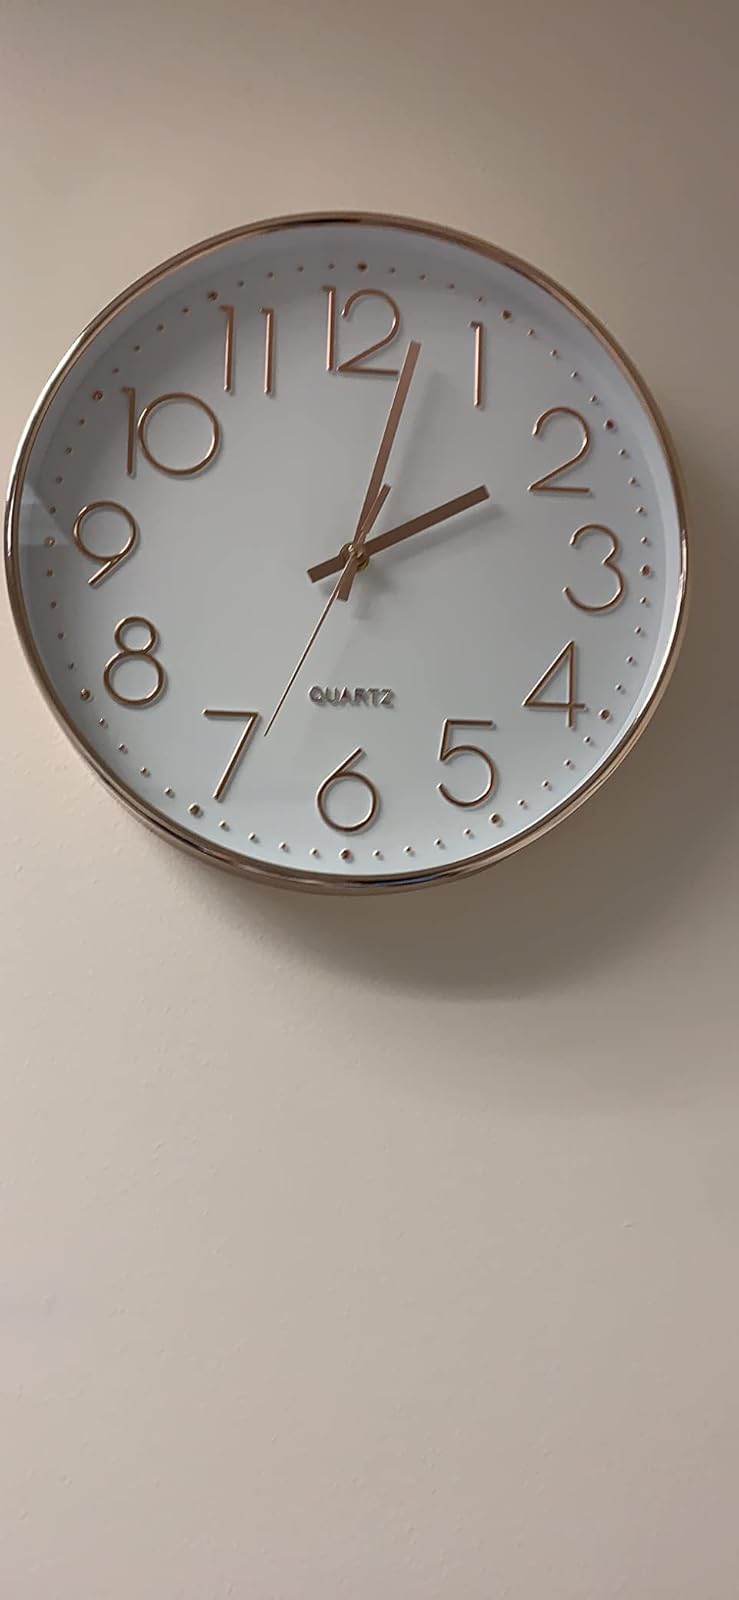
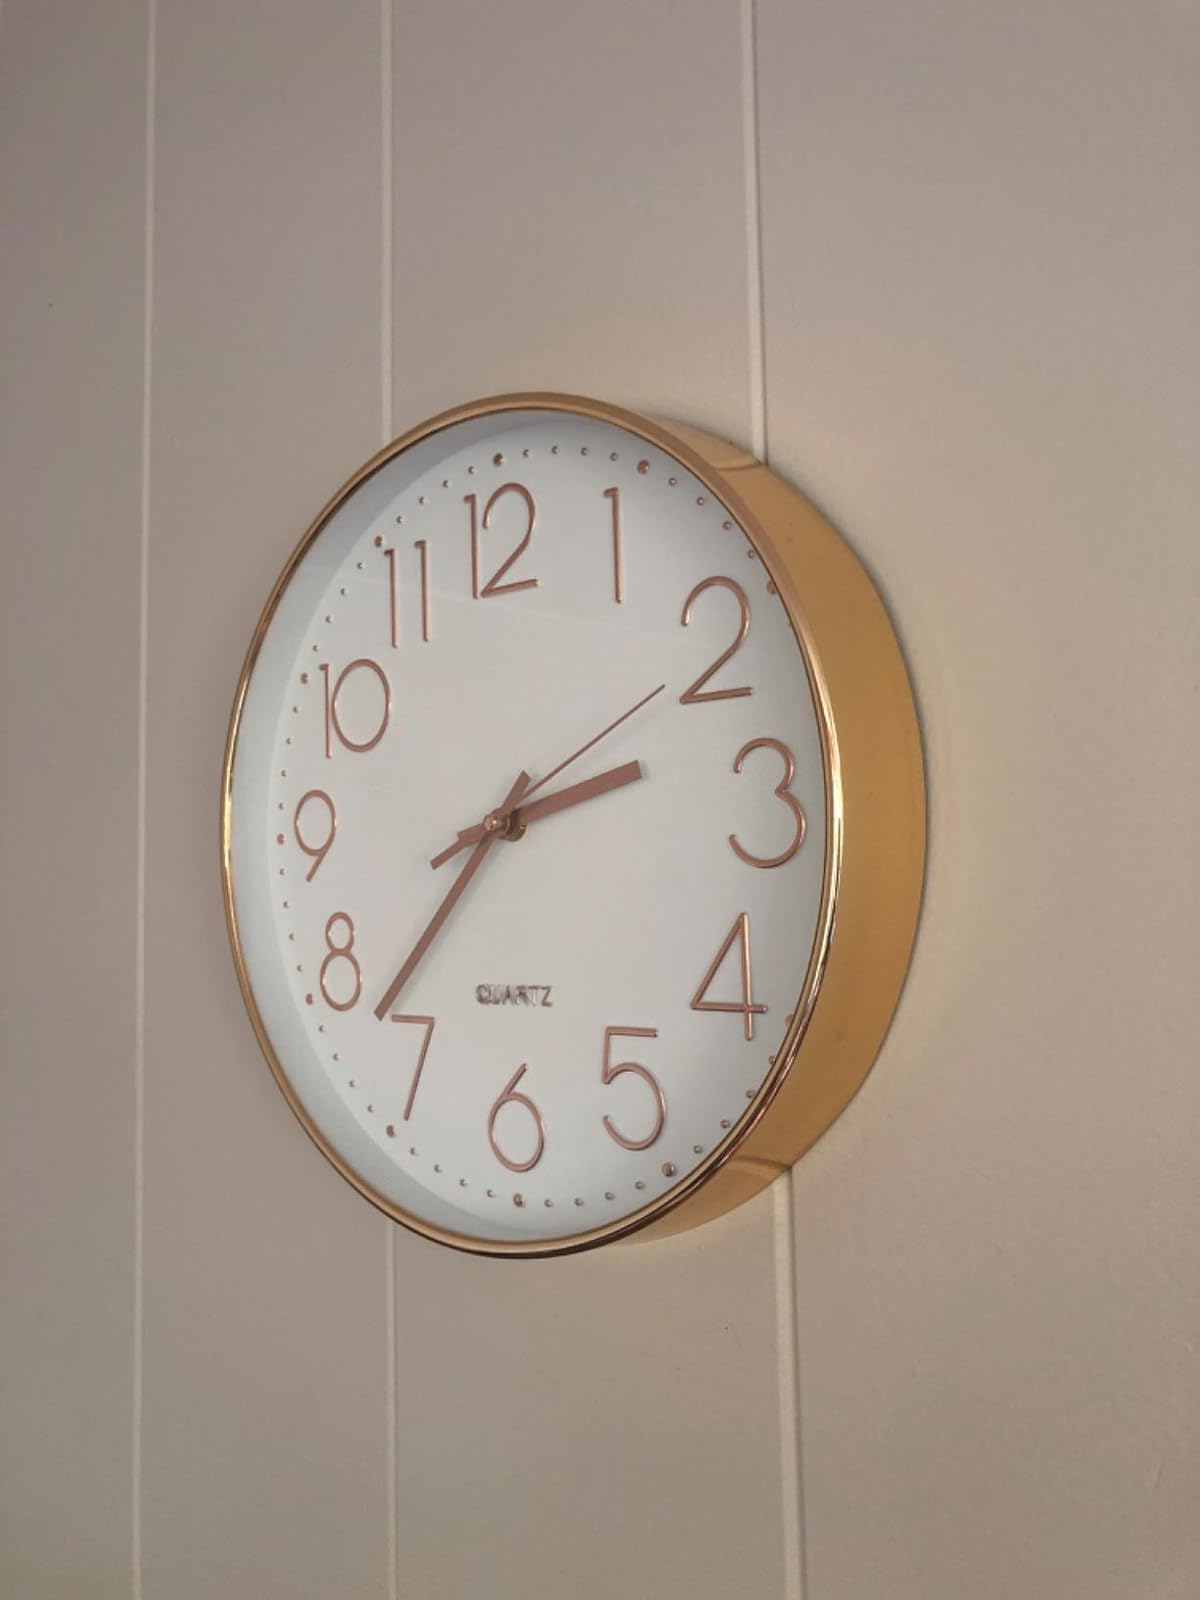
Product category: clock
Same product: yes